Palladium at St. Petersburg College

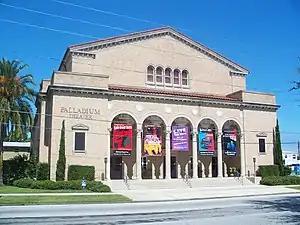
First Church of Christ Scientist, now the Palladium at St. Petersburg College, in 2008

The Palladium at St. Petersburg College, formerly the First Church of Christ, Scientist, is an historic Christian Science church building located at 253 Fifth Avenue North, in the Old Northeast (St. Petersburg, Florida) neighborhood of St. Petersburg, Florida. Built in 1925, it was designed as a basilican structure in the Romanesque Revival style of architecture by architect Howard Lovewell Cheney. Cheney used Filippo Brunelleschi's 15th century Ospedale degli Innocenti in Florence as his inspiration. The builder was the George A. Fuller Construction Company of New York City, then one of the nation's leading builders.